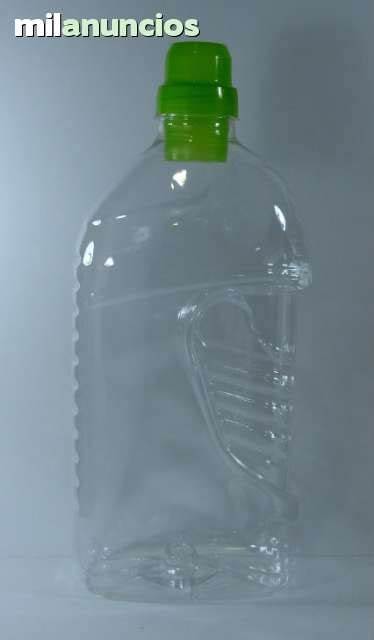
Waste category: plastic